Satsvarupa dasa Goswami

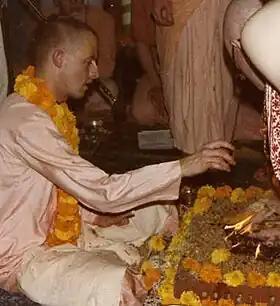
During diksa ceremony in 1979

Main preaching activities by the means of traveling sankirtana parties were centered in United States. BBT (Bhaktivedanta Book Trust) Library Party headed by him in the mid-1970s was active in establishing distribution network mainly to the Universities of the United States, with some members of the team such as Bhakti Tirtha Swami and Suhotra Dasa traveling as far as Eastern Europe.